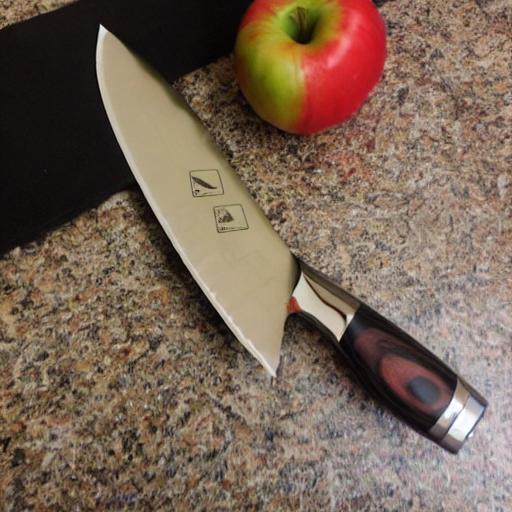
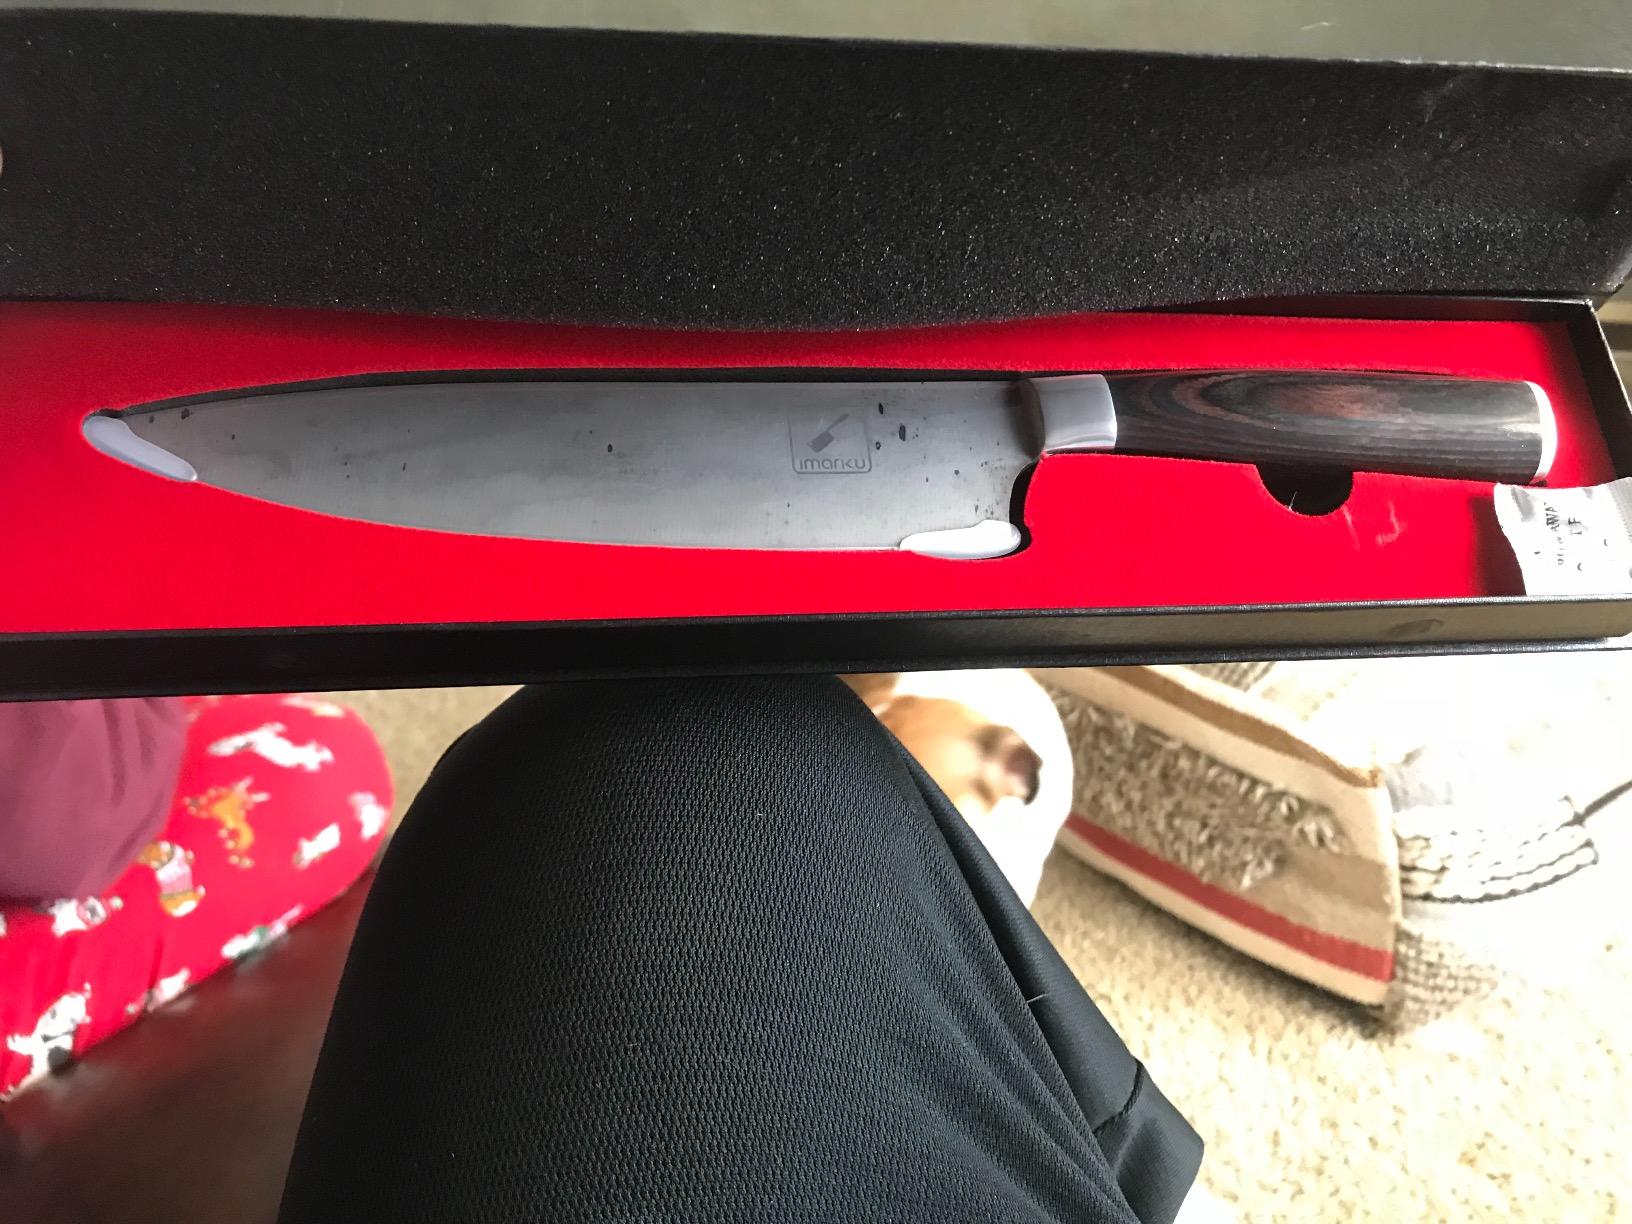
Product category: items_knife
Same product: no